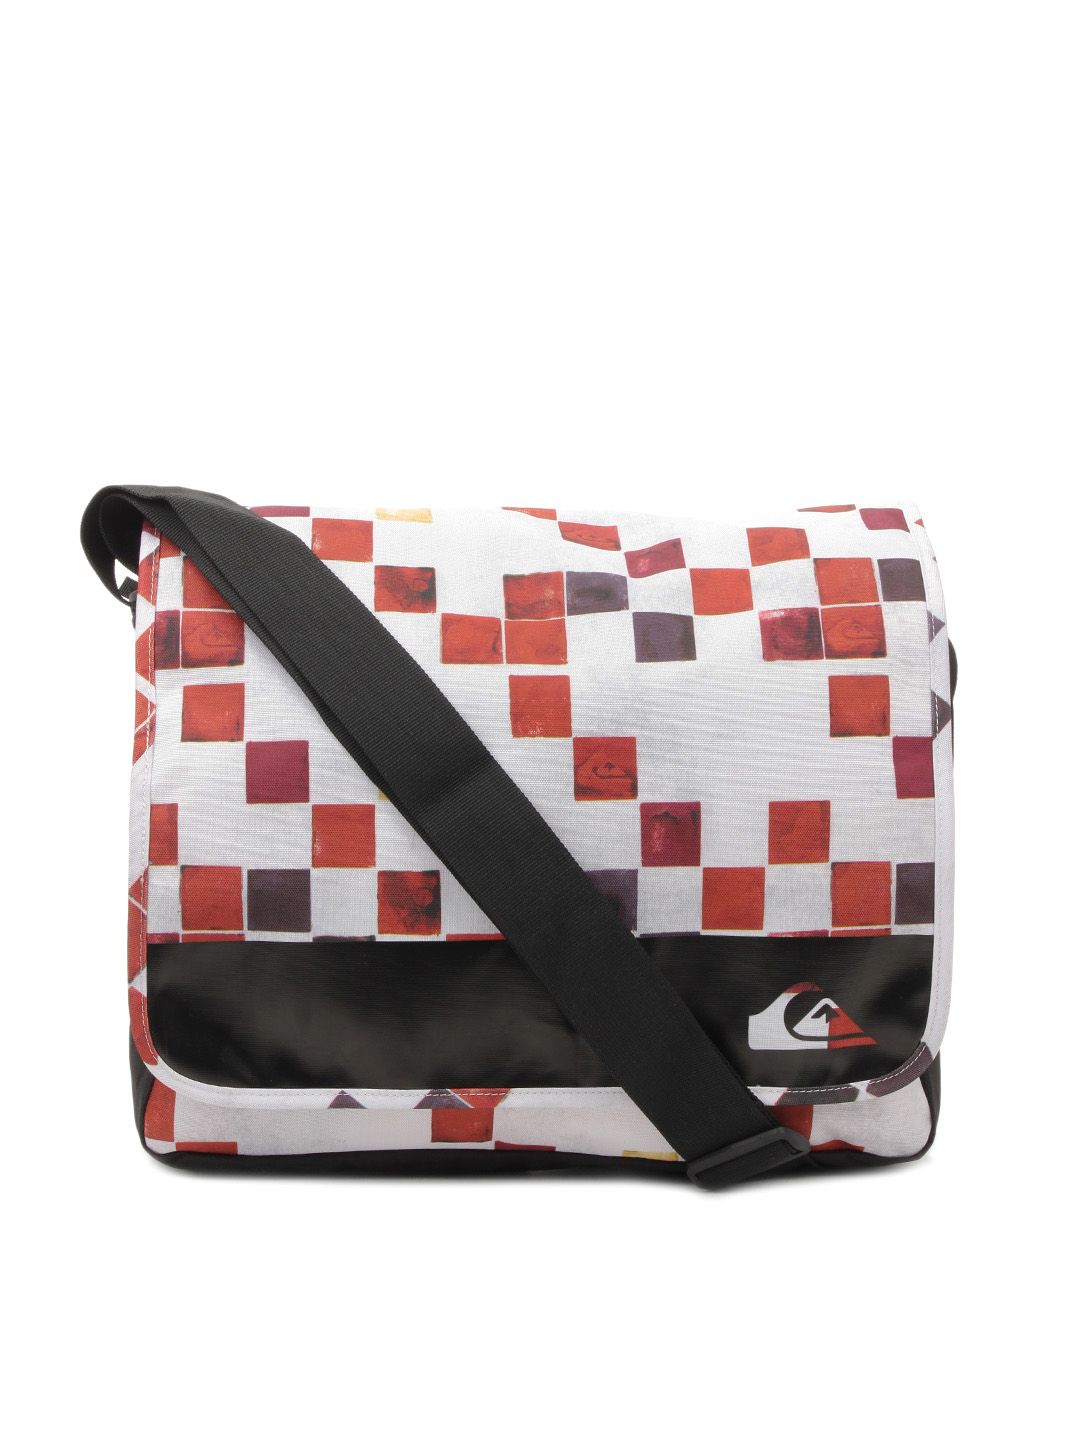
Quiksilver Men White & Black Base Satchel Bag
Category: Accessories / Bags / Messenger Bag
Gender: Men
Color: White
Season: Summer 2012
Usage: Casual